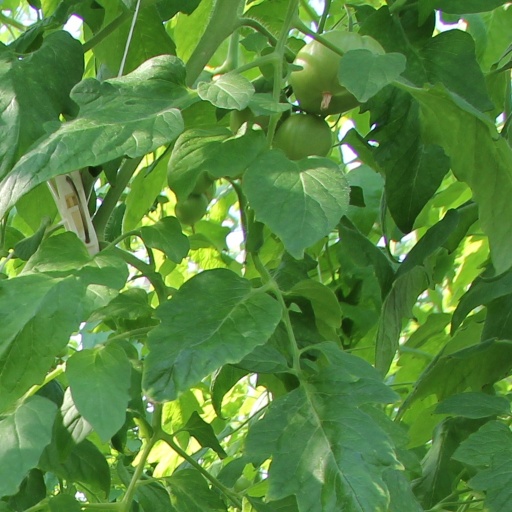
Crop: tomato